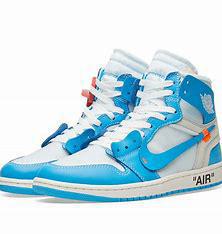
Brand: Jordan
Model: Off-White